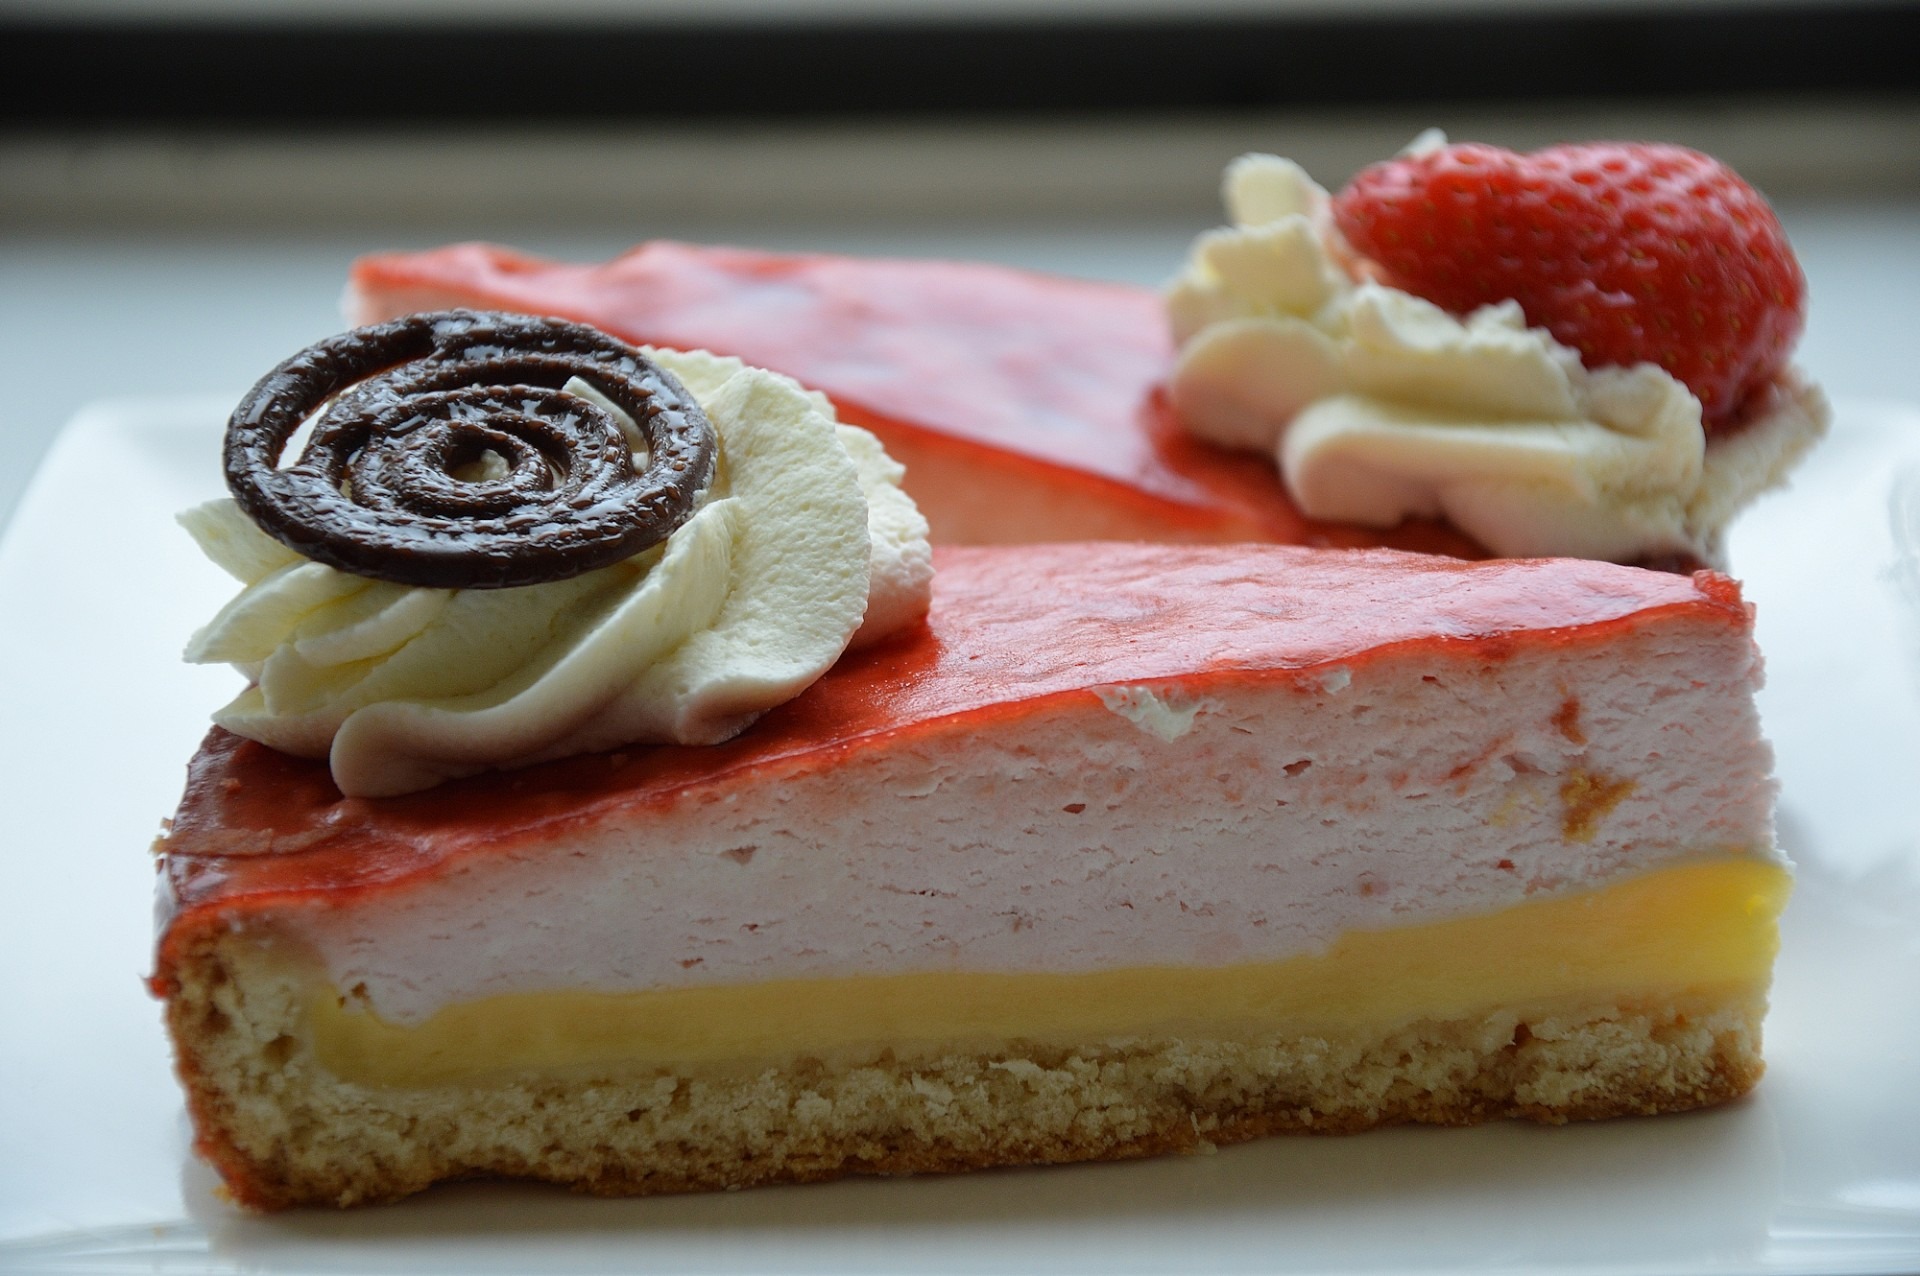
dish, food, produce, fresh, colorful, dessert, cuisine, delicious, pastry, strawberry, baked, butter, slices, treats, sweets, icing, bright, party, snacks, fruits, foods, layers, multiple, traditional, desserts, sliced, creamy, layered, cheesecake, baked goods, cakes, celebrations, torte, buttercream, semifreddo, sugary, bavarian cream